History of Sicily

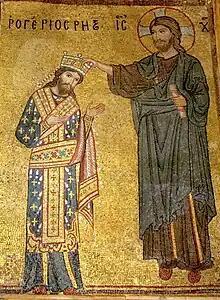
Detail of the mosaic with Roger II receiving the crown by Christ, Martorana, Palermo. The mosaic carries an inscription "Rogerios Rex"

In 826, Euphemius, the commander of the Byzantine fleet of Sicily, forced a nun to marry him. Emperor Michael II caught wind of the matter and ordered that general Constantine end the marriage and cut off Euphemius' nose. Euphemius rose up, killed Constantine and then occupied Syracuse; he in turn was defeated and driven out to North Africa.